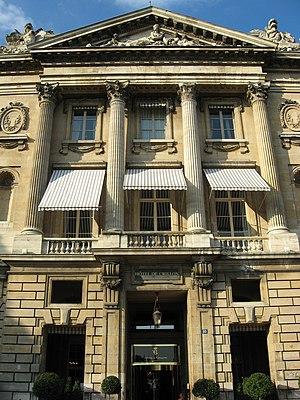
Cet article recense les monuments historiques français classés en 1900.
L’hôtel de Crillon, à Paris, est l'un des plus anciens et des plus luxueux hôtels au monde. Il est situé au pied des Champs-Élysées, au nᵒ 10 au nord de la place de la Concorde.
L’architecture néo-classique est un courant architectural procédant du néo-classicisme de la seconde moitié du XVIIIᵉ siècle et du début du XIXᵉ siècle. Succédant au classicisme, à l’architecture baroque et rococo, l'architecture néo-classique utilise les éléments gréco-romains et se met au service du politique. La découverte et les fouilles des sites de Pompéi et Herculanum remirent au goût du jour les formes antiques.